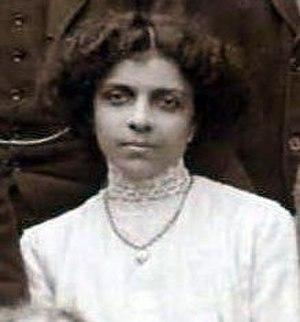
Dossibai Rustomji Cowasji Patell, connue plus tard sous le nom de Dossibai Jehangir Ratenshaw Dadabhoy, est une gynécologue-obstétricienne indienne. Elle est la première femme à devenir membre du Royal College of Surgeons d'Angleterre, en 1910.